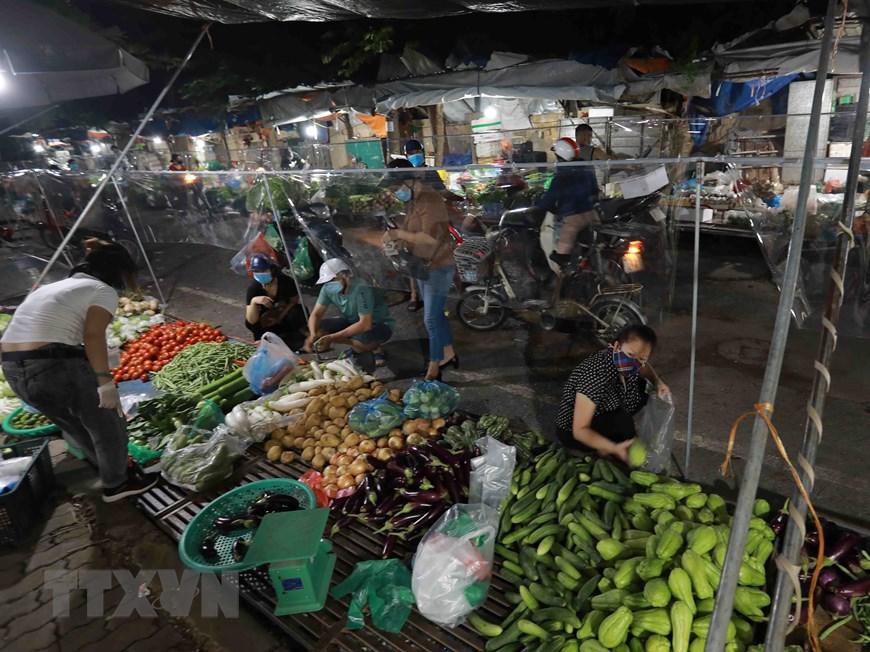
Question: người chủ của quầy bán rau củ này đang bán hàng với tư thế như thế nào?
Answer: người chủ của quầy bán rau củ này đang bán hàng với tư thế cúi người